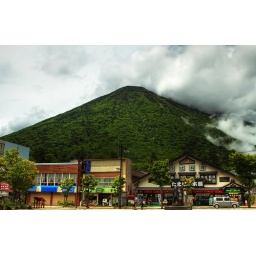
Biblical clouds of Nikko about to take over the town. It was this clear just before the fog enveloped the whole town.